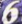
Number: 6